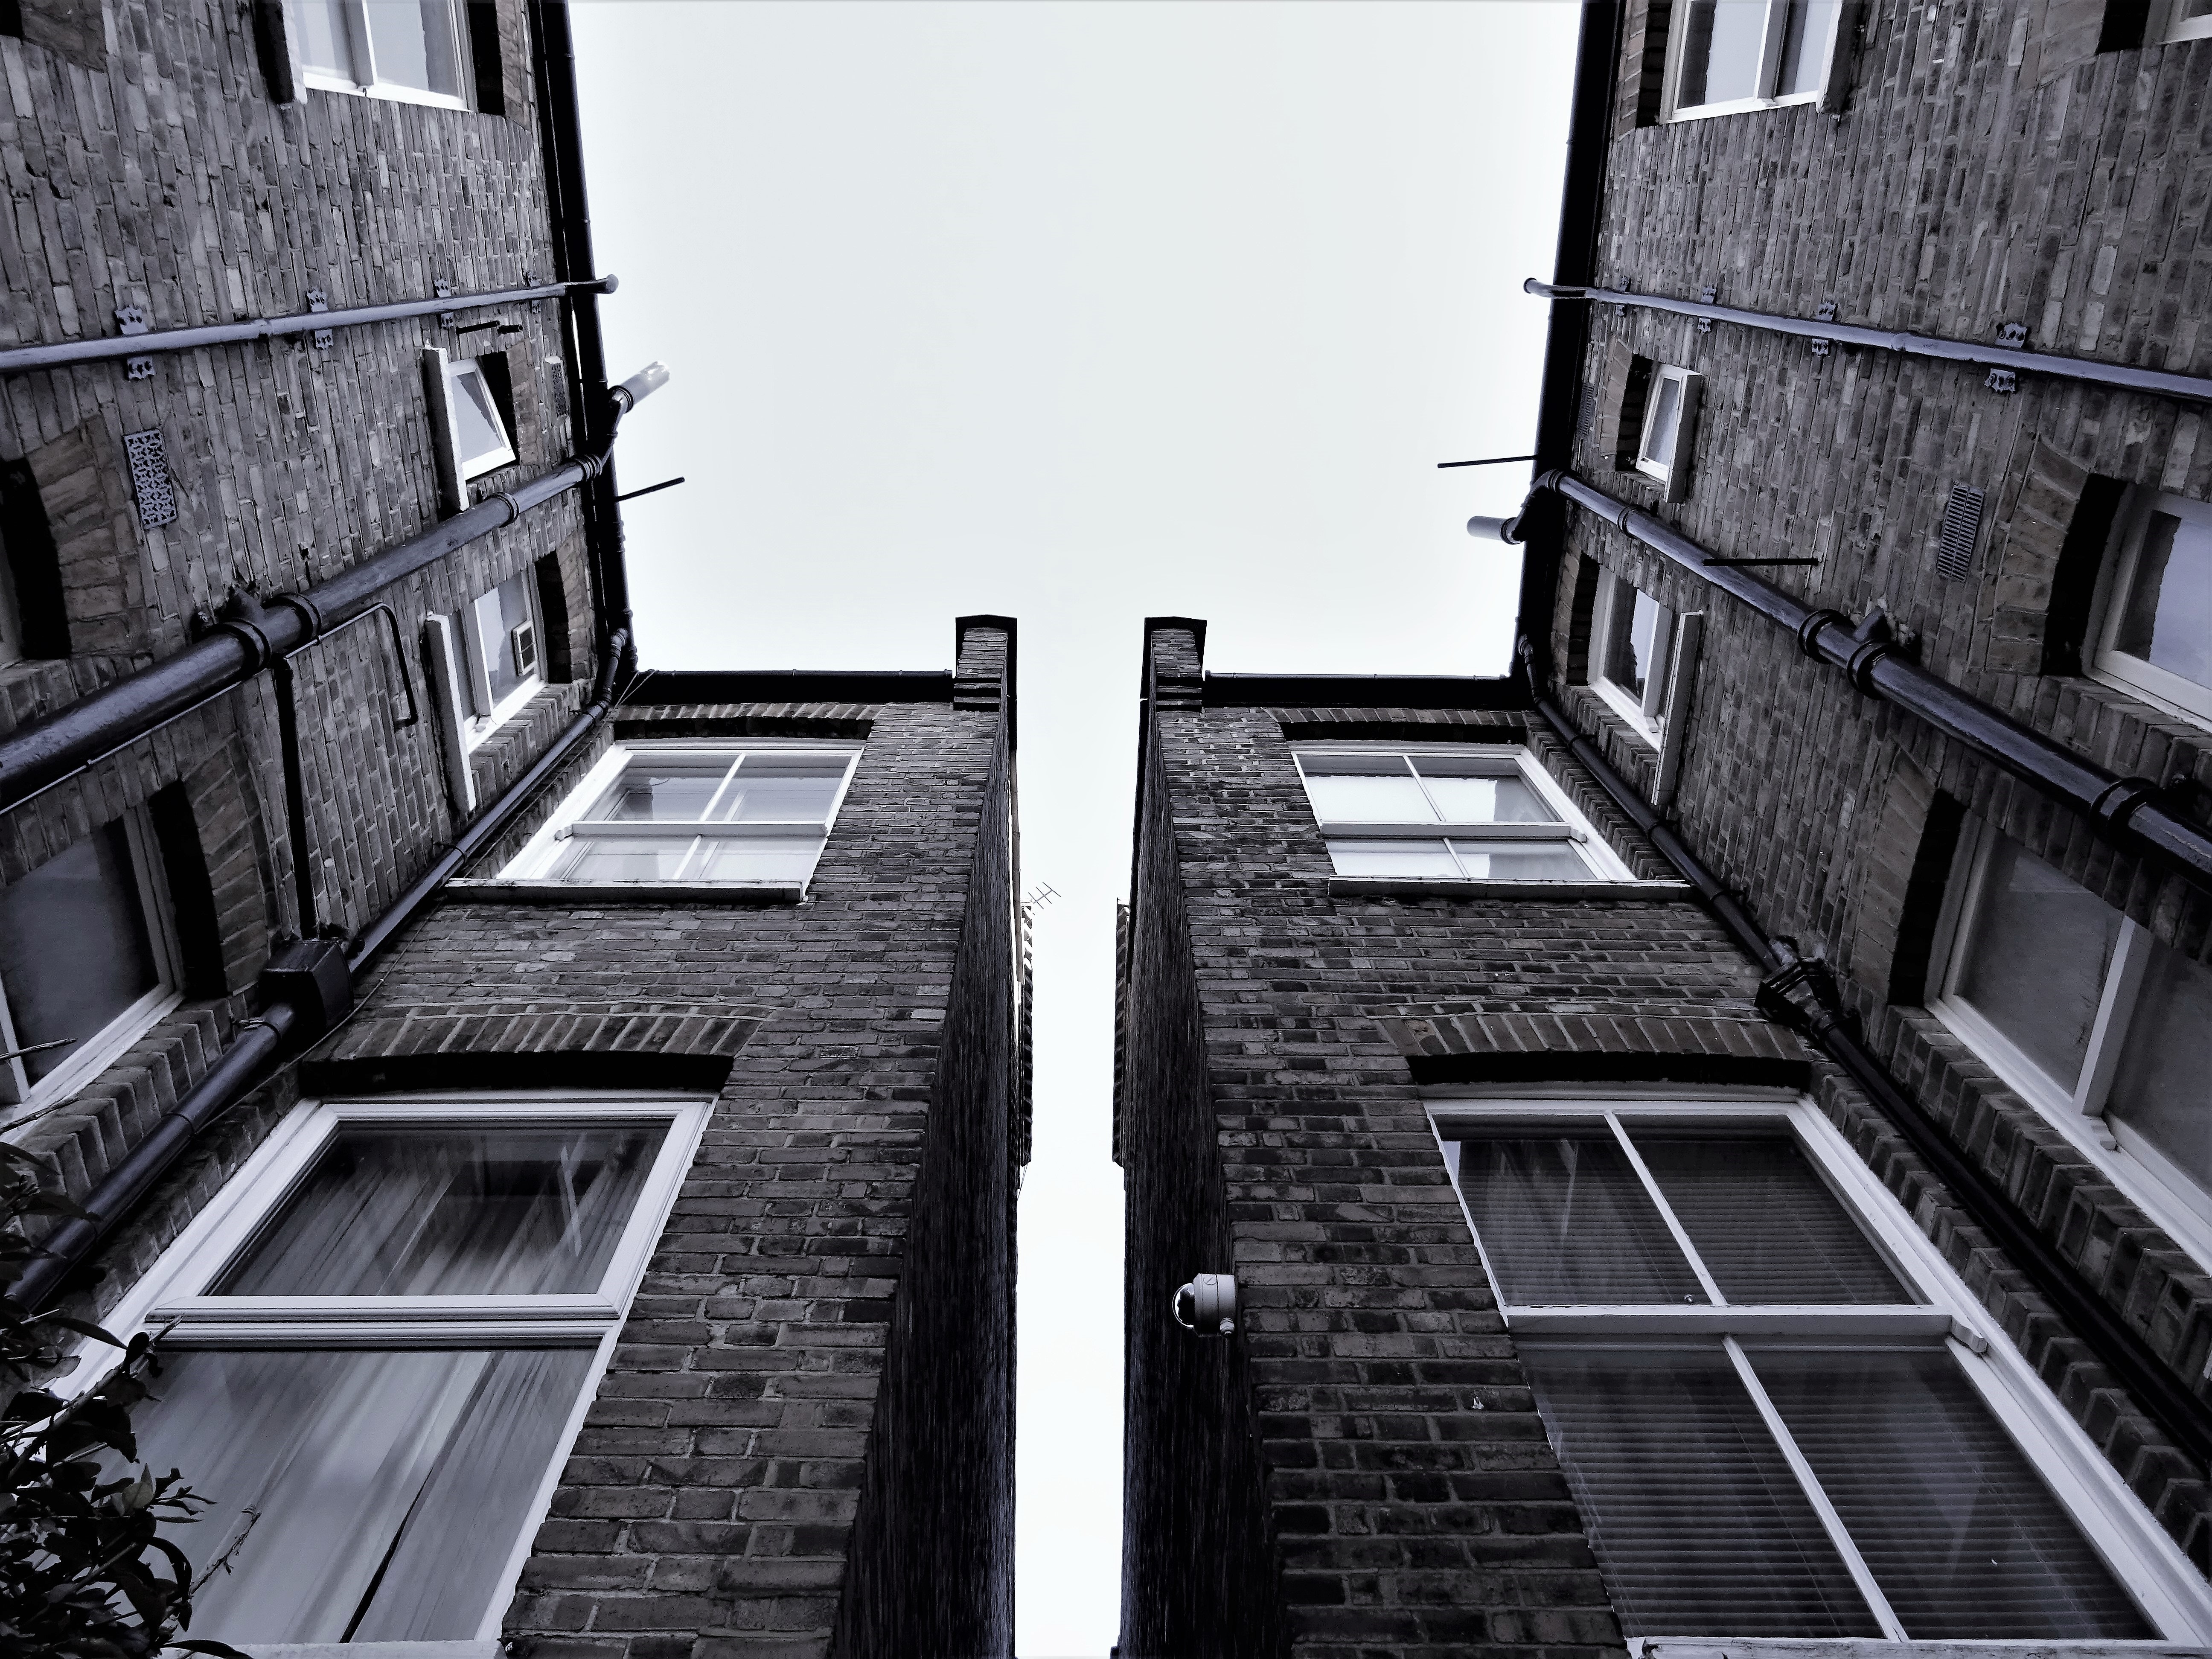
white, black, architecture, alley, building, black and white, urban area, town, monochrome, street, apartment, neighbourhood, infrastructure, house, window, monochrome photography, sky, city, facade, Material property, symmetry, tree, photography, road, plant, stairs, style, metropolis